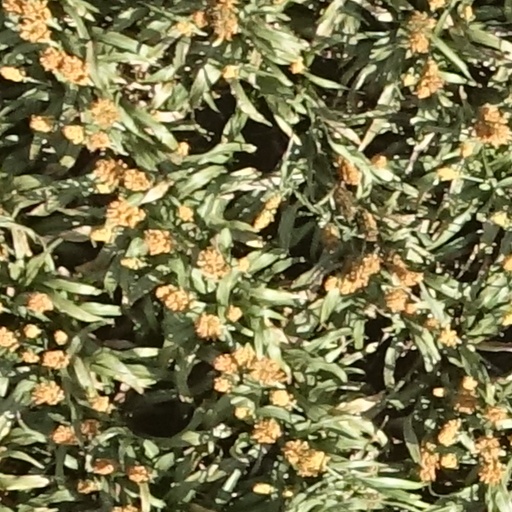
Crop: sorghum